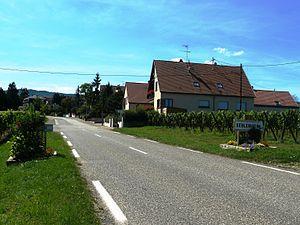
Entrée du village de Beblenheim par la D3
Beblenheim est une commune française située dans le département du Haut-Rhin, en région Grand Est.